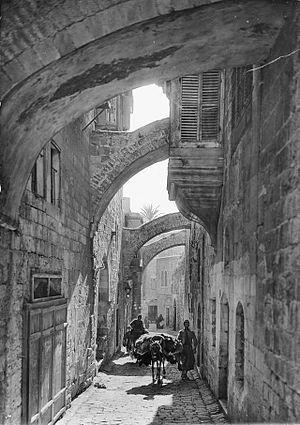
Le pèlerinage du pape Paul VI en Terre sainte se déroula du 4 au 6 janvier 1964. C'est la première fois depuis le pape Pie VII que le souverain pontife quittait l'Italie pour participer à un voyage à l'étranger. Ce pèlerinage en Terre sainte contribua à donner à Paul VI l'image d'un pape pèlerin.